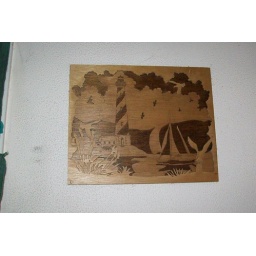
scene is of ship on the sea with birds and a lighthouse in forefront